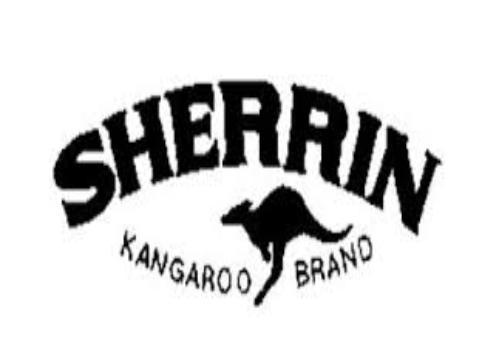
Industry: Sports